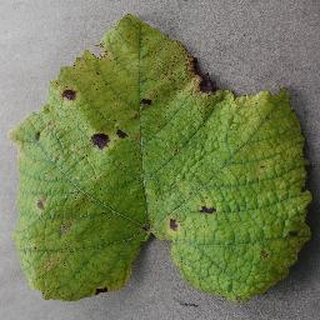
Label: grape_leaf_blight